Stéphane Dion

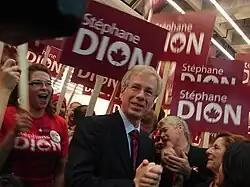
Dion, surrounded by supporters, at the 2006 Liberal leadership convention.

The Supreme Court reference and three letters formed the basis for the "Clarity Act" (Bill C-20) presented by Dion to the House of Commons on 13 December 1999. The legislation established the conditions under which the Government of Canada would enter into negotiations that might lead to secession following a vote by one of the provinces. It stipulated that in order to lead to separation negotiations, a referendum on independence in a given province would have to have "clearly" (according to the judgement of the House of Commons) framed its question to voters in terms of independence, and that the result would have to be a "clear majority" in favour, rather than a "50% plus one" majority. It was passed by the House on 15 March 2000.